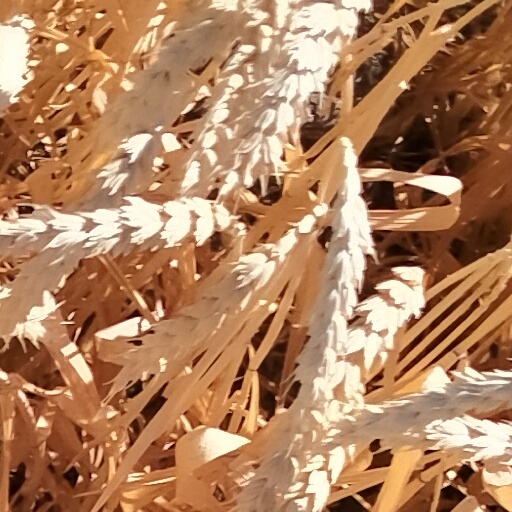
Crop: wheat